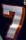
Number: 7